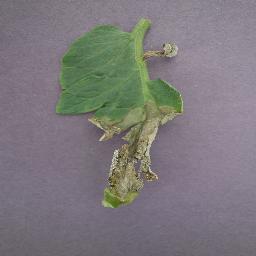
Label: Tomato___Late_blight